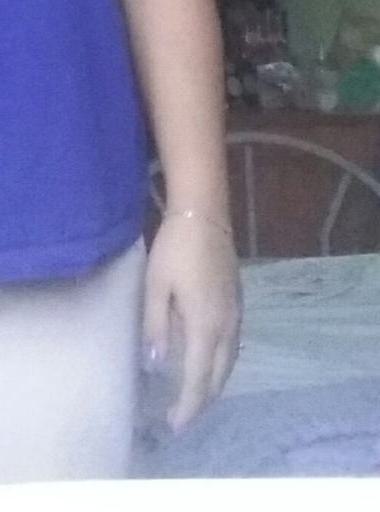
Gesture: no_gesture